Question: What is on the table?
Tambaya: Menene akan teburin?
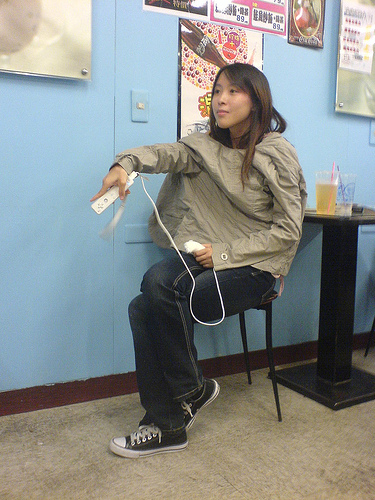
Answer: A drink.
Amsa: Abunsha.